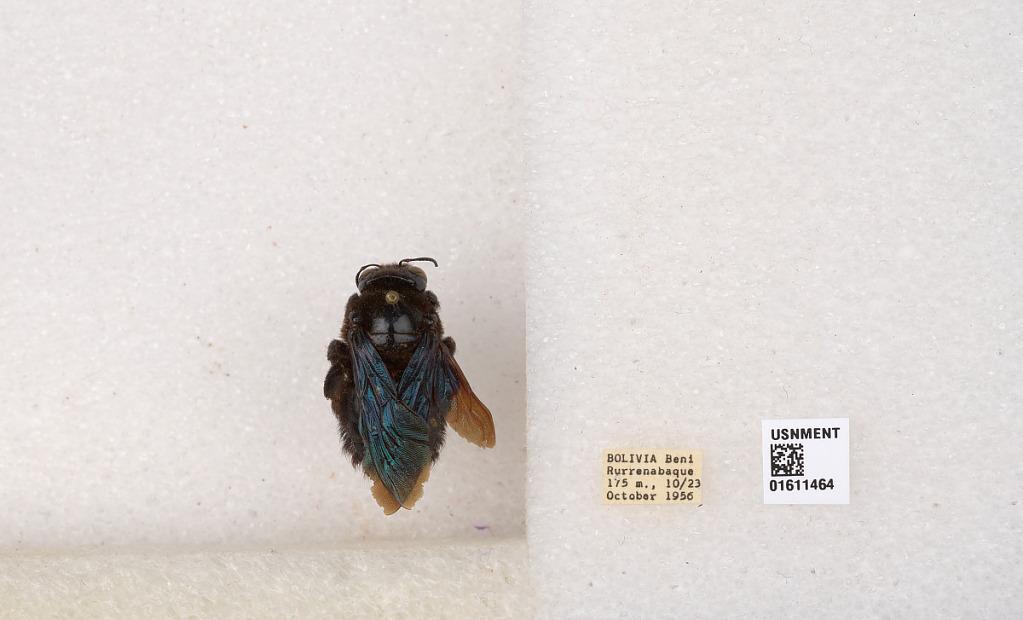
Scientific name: Xylocopa (Neoxylocopa) sp.
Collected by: Moure, Mitchell & Nogueira
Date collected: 1956-10-23
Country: Bolivia
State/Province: El Beni
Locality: Rurrenabaque